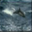
Label: dolphin